Helena Modjeska

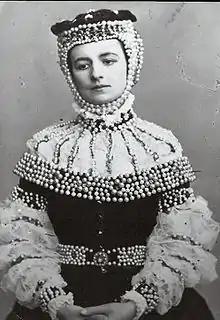
Modjeska as Queen Barbara Radziwiłł, 1865

For a long time, a popular rumor suggested that Modjeska's father was Prince Władysław Hieronim Sanguszko—a hero of the November Uprising and a wealthy landowner. The basis of this speculation was likely the resemblance in appearance and life paths between Modjeska and Sanguszko’s acknowledged daughter, also , who was also an actress, renowned for both her beauty and scandalous lifestyle.